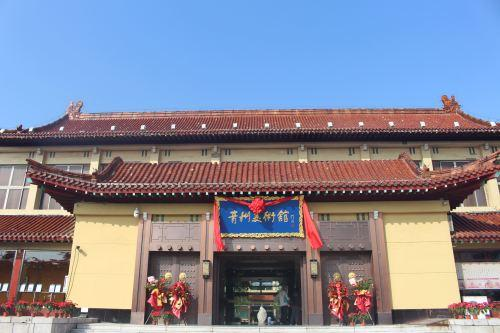
地标名称：青州美术馆
所在城市：潍坊市·青州市